Berkeley Branch Railroad

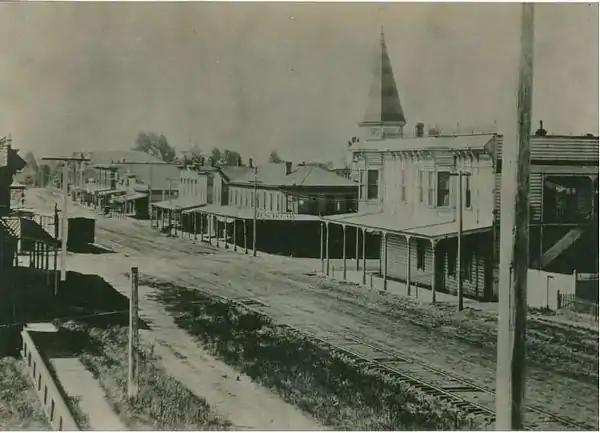
Shattuck Avenue in Berkeley, . Tracks run down the unpaved street with a boxcar left of frame.

The Berkeley Branch Railroad was a long branch line of the Central Pacific Railroad (CPRR) from a junction in what later became Emeryville called "Shellmound" to what soon became downtown Berkeley, adjacent to the new University of California campus.